Mal'ta–Buret' culture

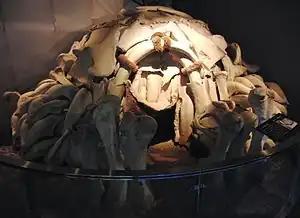
The Mal'ta-Buret' people lived in dwellings built of mammoth bones, similar to those found in Upper Paleolithic Europe.

Mal'ta consists of semi-subterranean houses that were built using large animal bones to assemble the walls, and reindeer antlers covered with animal skins to construct a roof that would protect the inhabitants from the harsh elements of the Siberian weather. These dwellings built from mammoth bones were similar to those found in Upper Paleolithic Western Eurasia, such as in the areas of France, Czechoslovakia, and Ukraine.